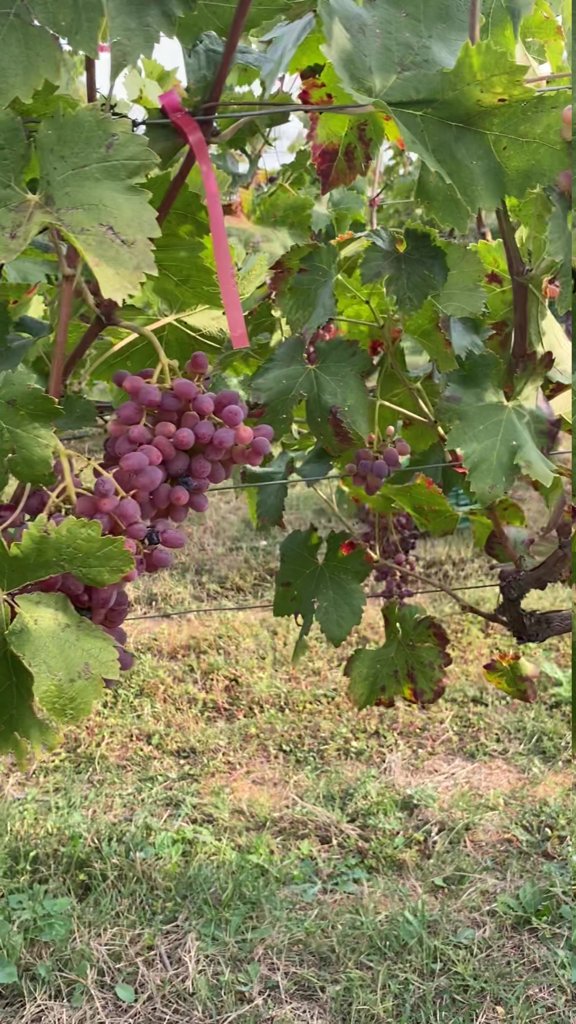
Berries visible: 105
Grape clusters: 3